Execution of Angel Mou Pui Peng

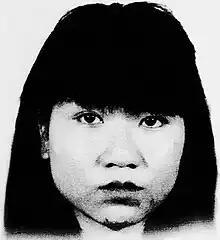
Angel after her arrest in 1991

Angel Mou Pui Peng (毛佩萍 or 莫佩萍, ; 9 July 1969 – 6 January 1995) was a 25-year-old female Macau national executed in Singapore for drug trafficking.